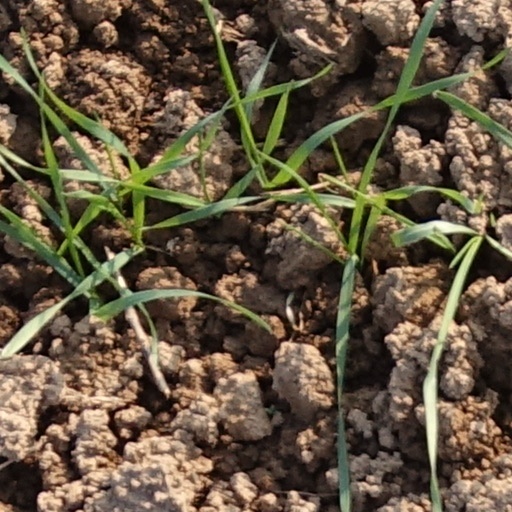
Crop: wheat